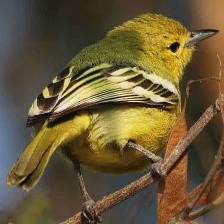
Species: COMMON IORA
Scientific name: AEGITHINA TIPHIA